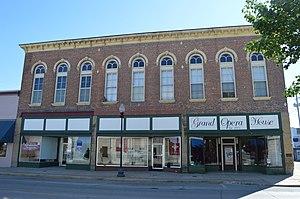
Beardstown est une ville du comté de Cass, dans l'Illinois, aux États-Unis. Elle est incorporée le 17 mai 1897. Lors du recensement de 2010, la ville comptait une population de 6 123 habitants.